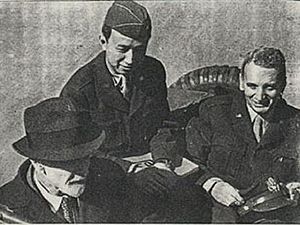
Ludwig Prandtl / Eksterne henvisninger
Ludwig Prandtl (t.v.) sammen med Qian Xuesen og Prandtls elev Theodore von Kármán
Ludwig Prandtl var en tysk fysiker, der især beskæftigede sig med aerodynamik. Han foretog banebrydende forskning inden for matematisk analyse, hvilket fik afgørende betydning for den ingeniørmæssige forskning, der står bag opsendelsen af rumfartøjer. Han har lagt navn til Prandtls tal, et mål for forholdet mellem diffusionskoefficienterne for hastighed og varme i hydrodynamiske systemer.